Cantabria (Madrid Metro)

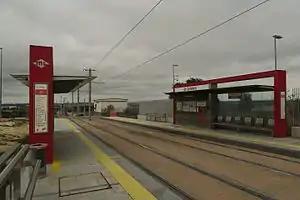

Cantabria is a station on Line 3 of the Metro Ligero. It is located in fare Zone B2.